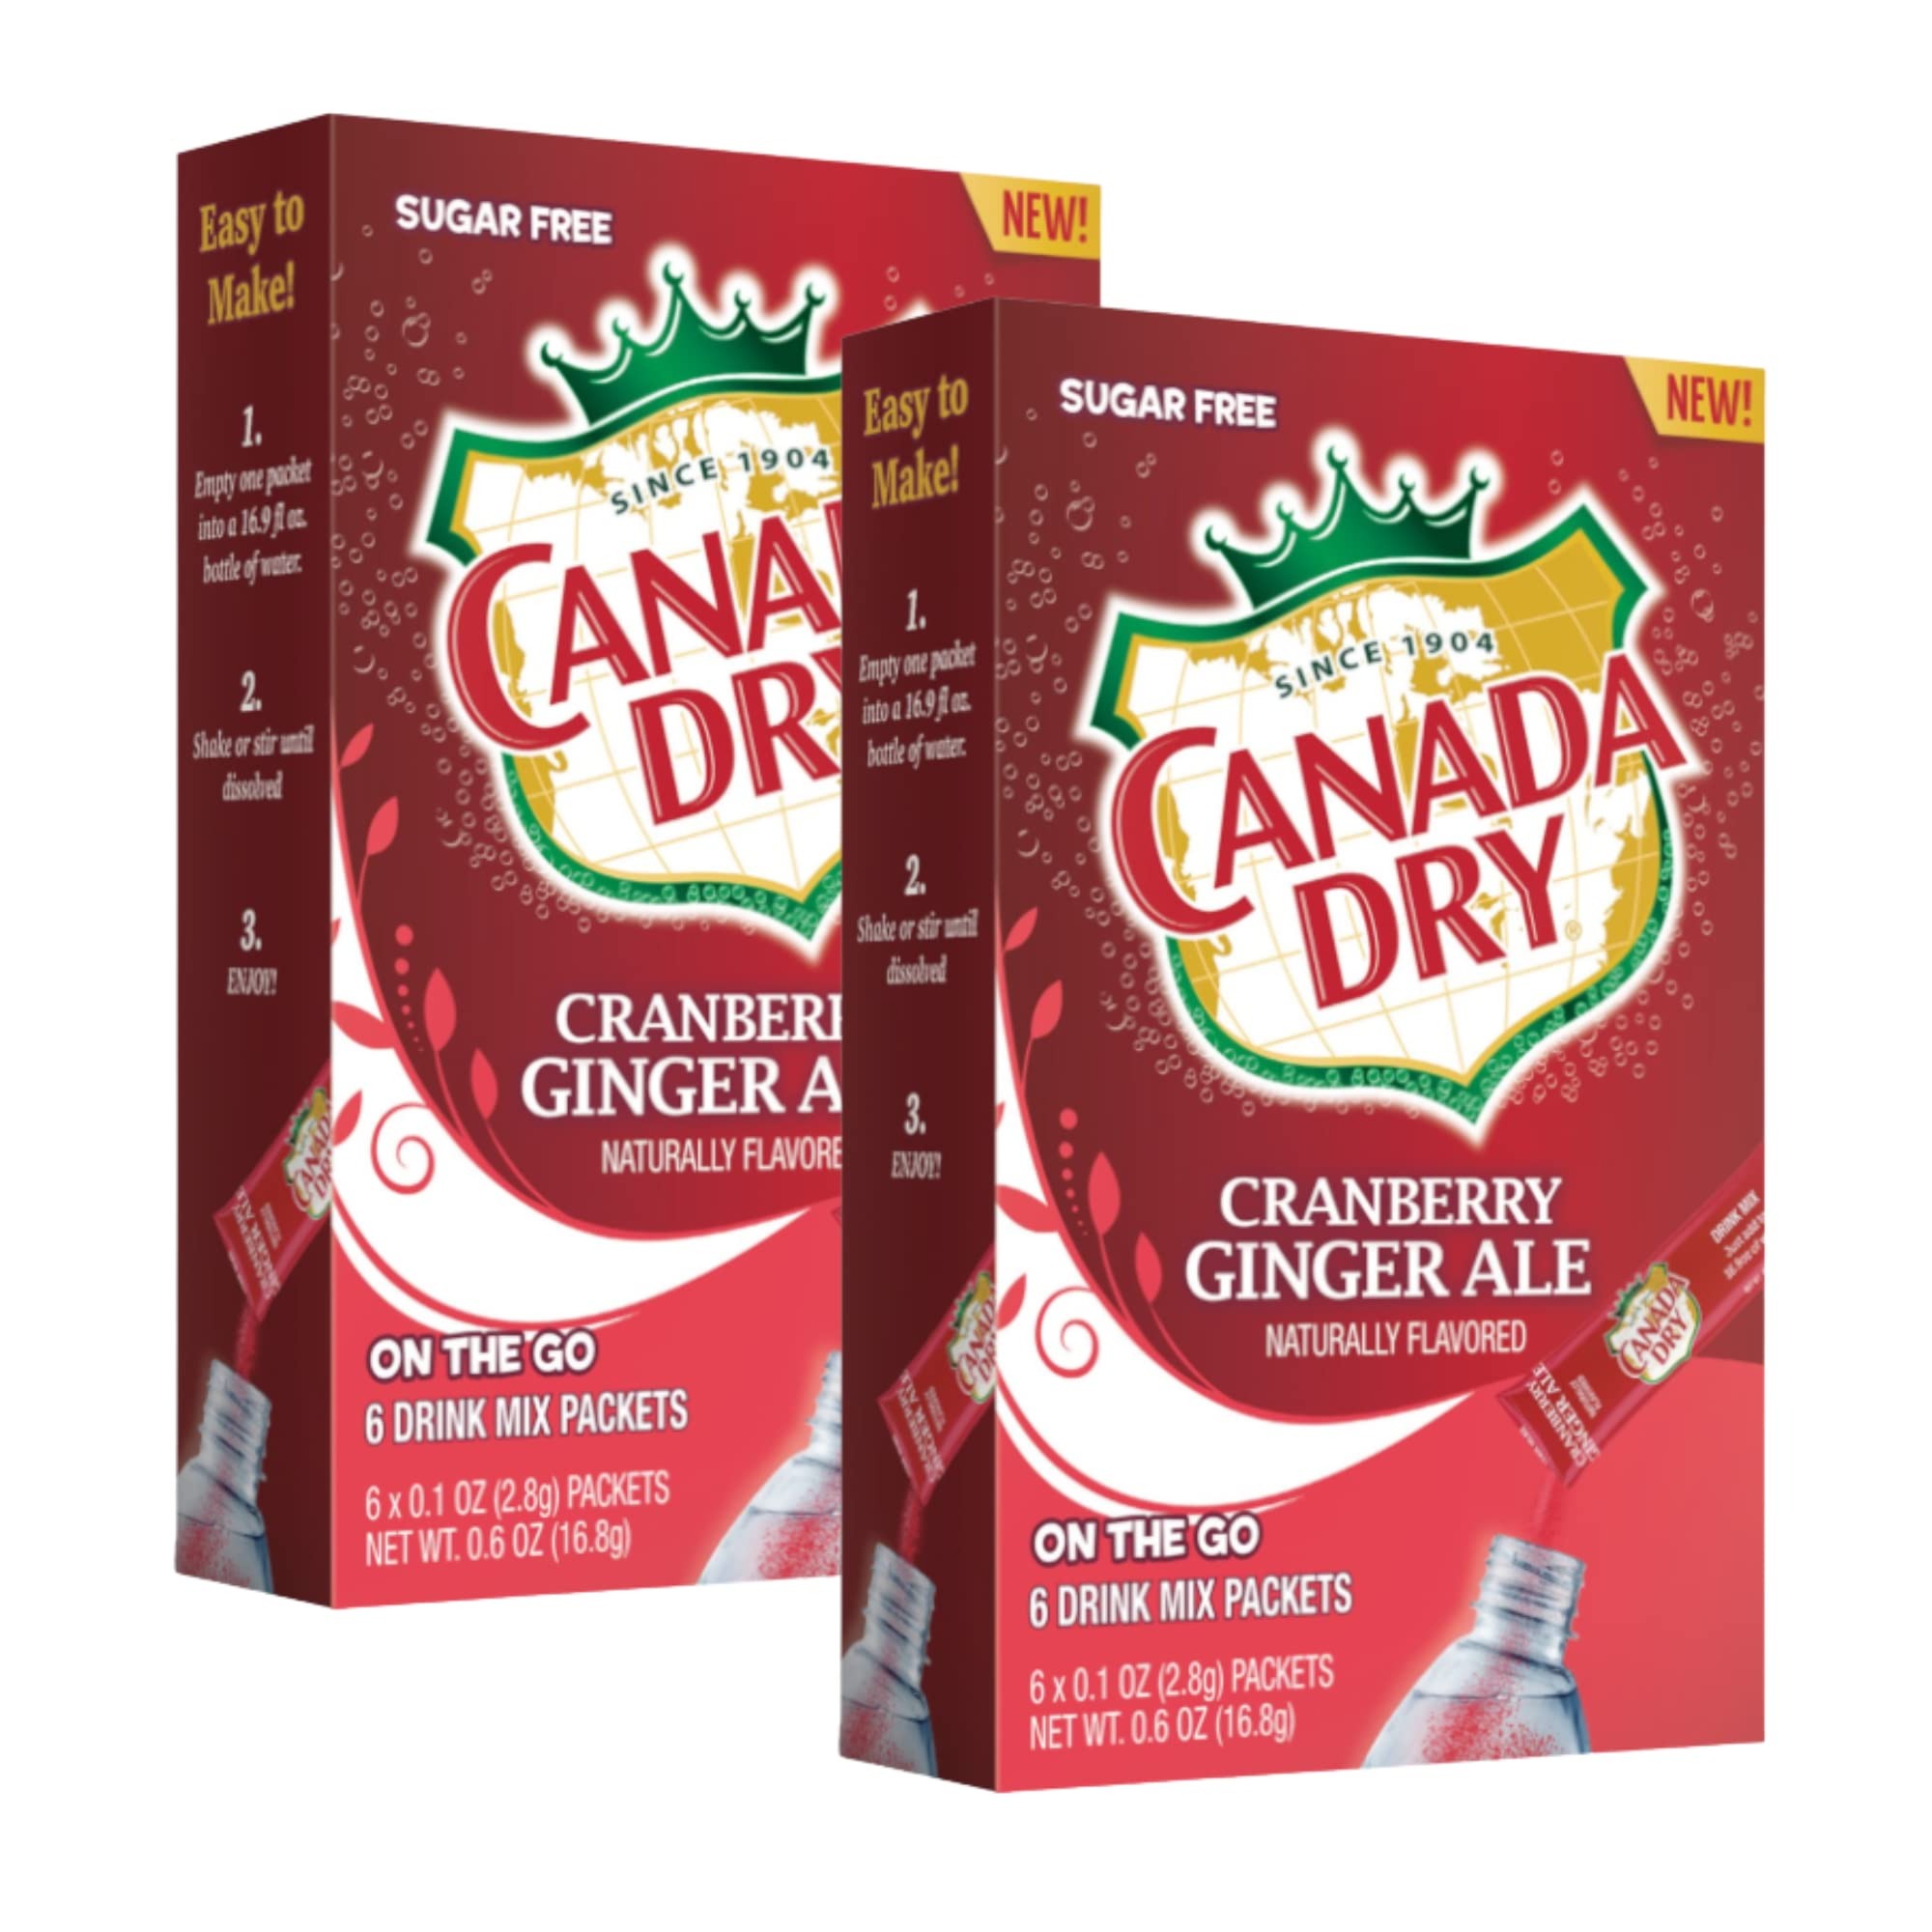
Item Name: LLE Canada Dry Powder Drink Mix Cranberry Ginger Ale Flavor, Sugar Free & Delicious Water Enhancer Easy to Prepare Powdered Beverages for Picnic Camping Outdoor Drinks 6ct Box, 2 Boxes-12 Sticks Total
Bullet Point 1: Want to take your favorite Canadian dry soda with you but leave all the sugar behind?
Bullet Point 2: Zero Sugar, 10 or Fewer Calories: These sugar-free drink mixes provide a tasty way to stay hydrated while eliminating sugary drinks from your family's diet. Drink flavored water instead of sugary juice. Mix Canada Dry into your SodaStream instead of sugary soda.
Bullet Point 3: Makes 12 Drinks: Easy to make, just empty 1 packet into your bottle of water 16.9fl oz, shake until dissolved, enjoy
Bullet Point 4: Drink More Water: Doctors recommend drinking 8 glasses of water per day. Staying hydrated helps with cardiovascular health, energy levels, brain function, weight loss, clear skin and so much more
Bullet Point 5: Delicious Taste: Canada Dry powdered drinks are a delicious way to bring a burst of refreshment during the summer and all year round.
Product Description: LLE Canada Dry Powder Drink Mix Cranberry Ginger Ale Flavor, Sugar-Free & Delicious Water Enhancer Easy to Prepare Powdered Beverages for Picnic Camping Outdoor Drinks 6ct Box, 2 Boxes-12 Sticks Total. These drink mixes are sugar-free, offering a tasty way to stay hydrated while cutting the sugary drinks out of your family’s diet. Instead of sugary juice, drink flavored water. Instead of sugary soda, mix Canada Dry into your SodaStream. The fantastic taste of ginger ale combines with the fruity taste of cranberry to create a whole new flavor explosion for everyone to enjoy. Small packs of Canada Dry Drink Mix are completely sugar-free. Perfect to keep with you on the go to turn ordinary water into a fabulous drink.
Value: 0.12
Unit: Ounce

Price: 9.18